United Nations Security Council Resolution 559

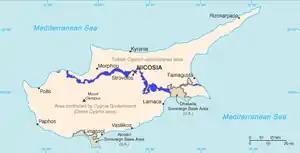
UNFICYP buffer zone

United Nations Security Council resolution 559, adopted unanimously on 14 December 1984, noted a report of the secretary-general that, due to the existing circumstances, the presence of the United Nations Peacekeeping Force in Cyprus (UNFICYP) would continue to be essential for a peaceful settlement. The council expressed its desire for all parties to support the ten-point agreement for the resumption of intercommunal talks, and asked the secretary-general to report back again before 31 May 1985, to follow the implementation of the resolution.